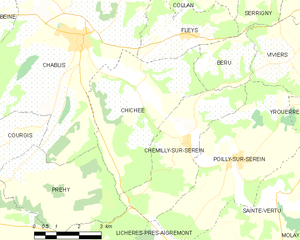
Carte des communes françaises Chichée